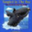
Label: whale